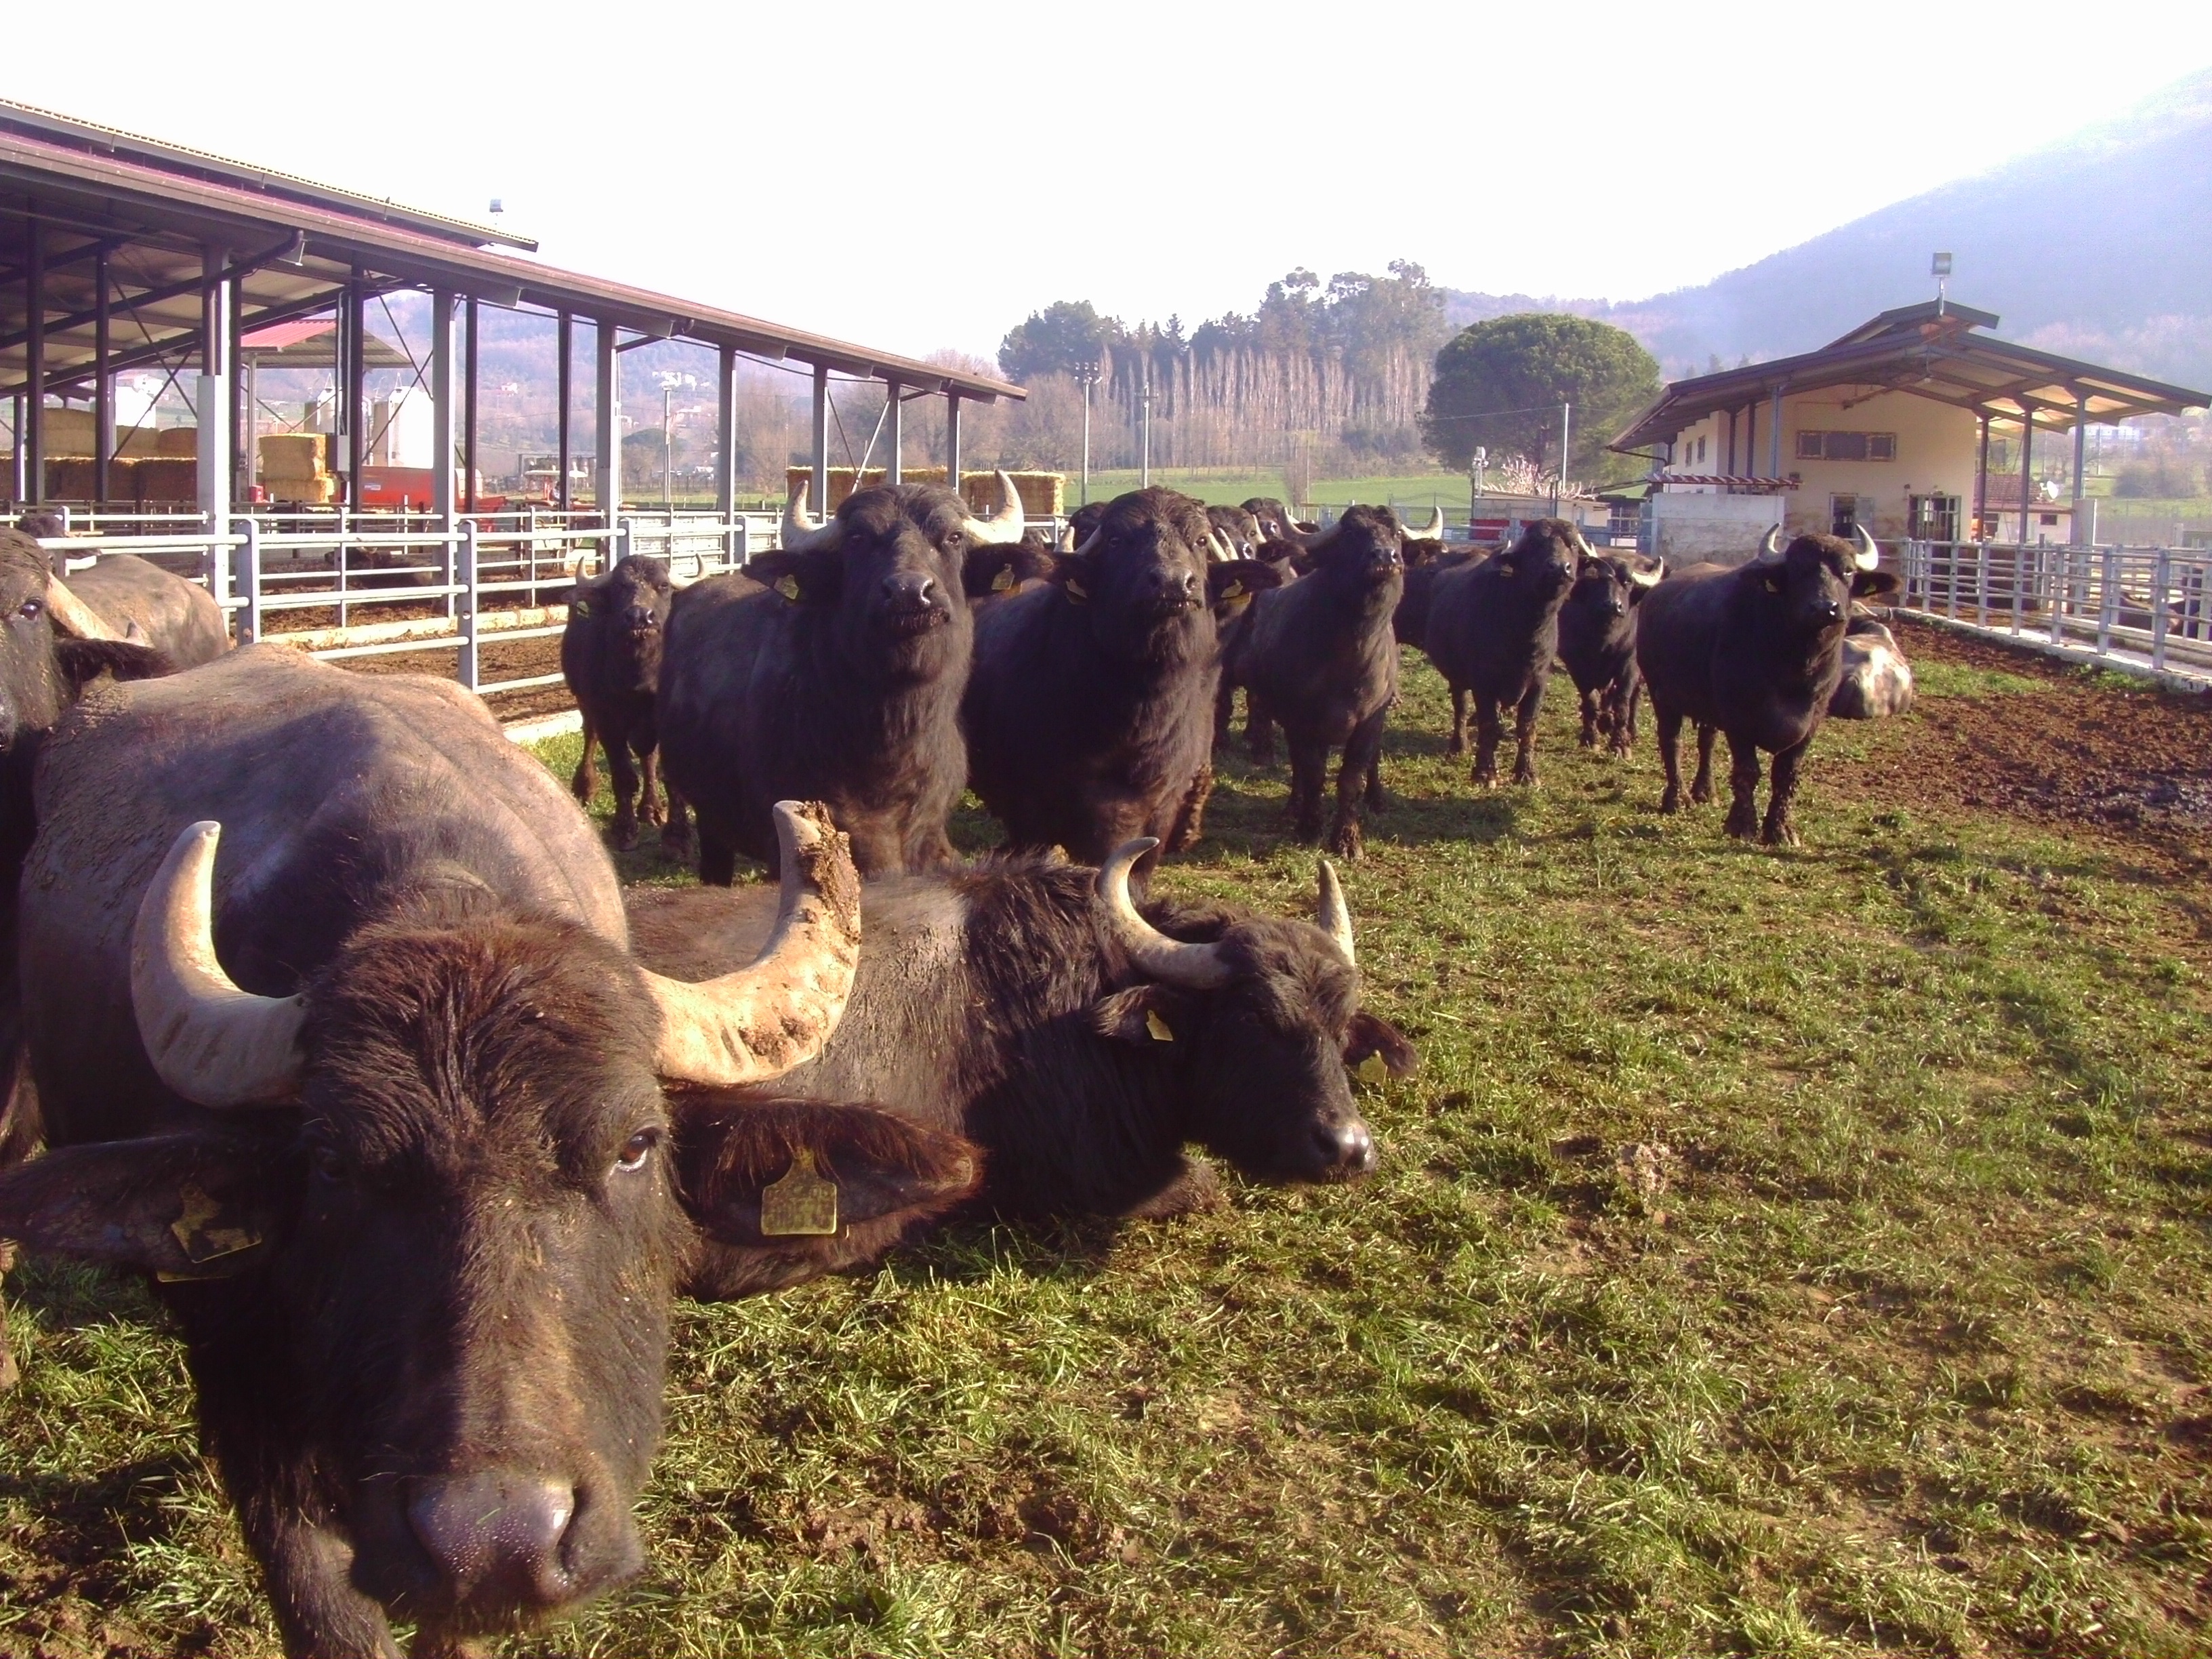
farm, herd, pasture, grazing, mammal, dairy cow, cattle like mammal